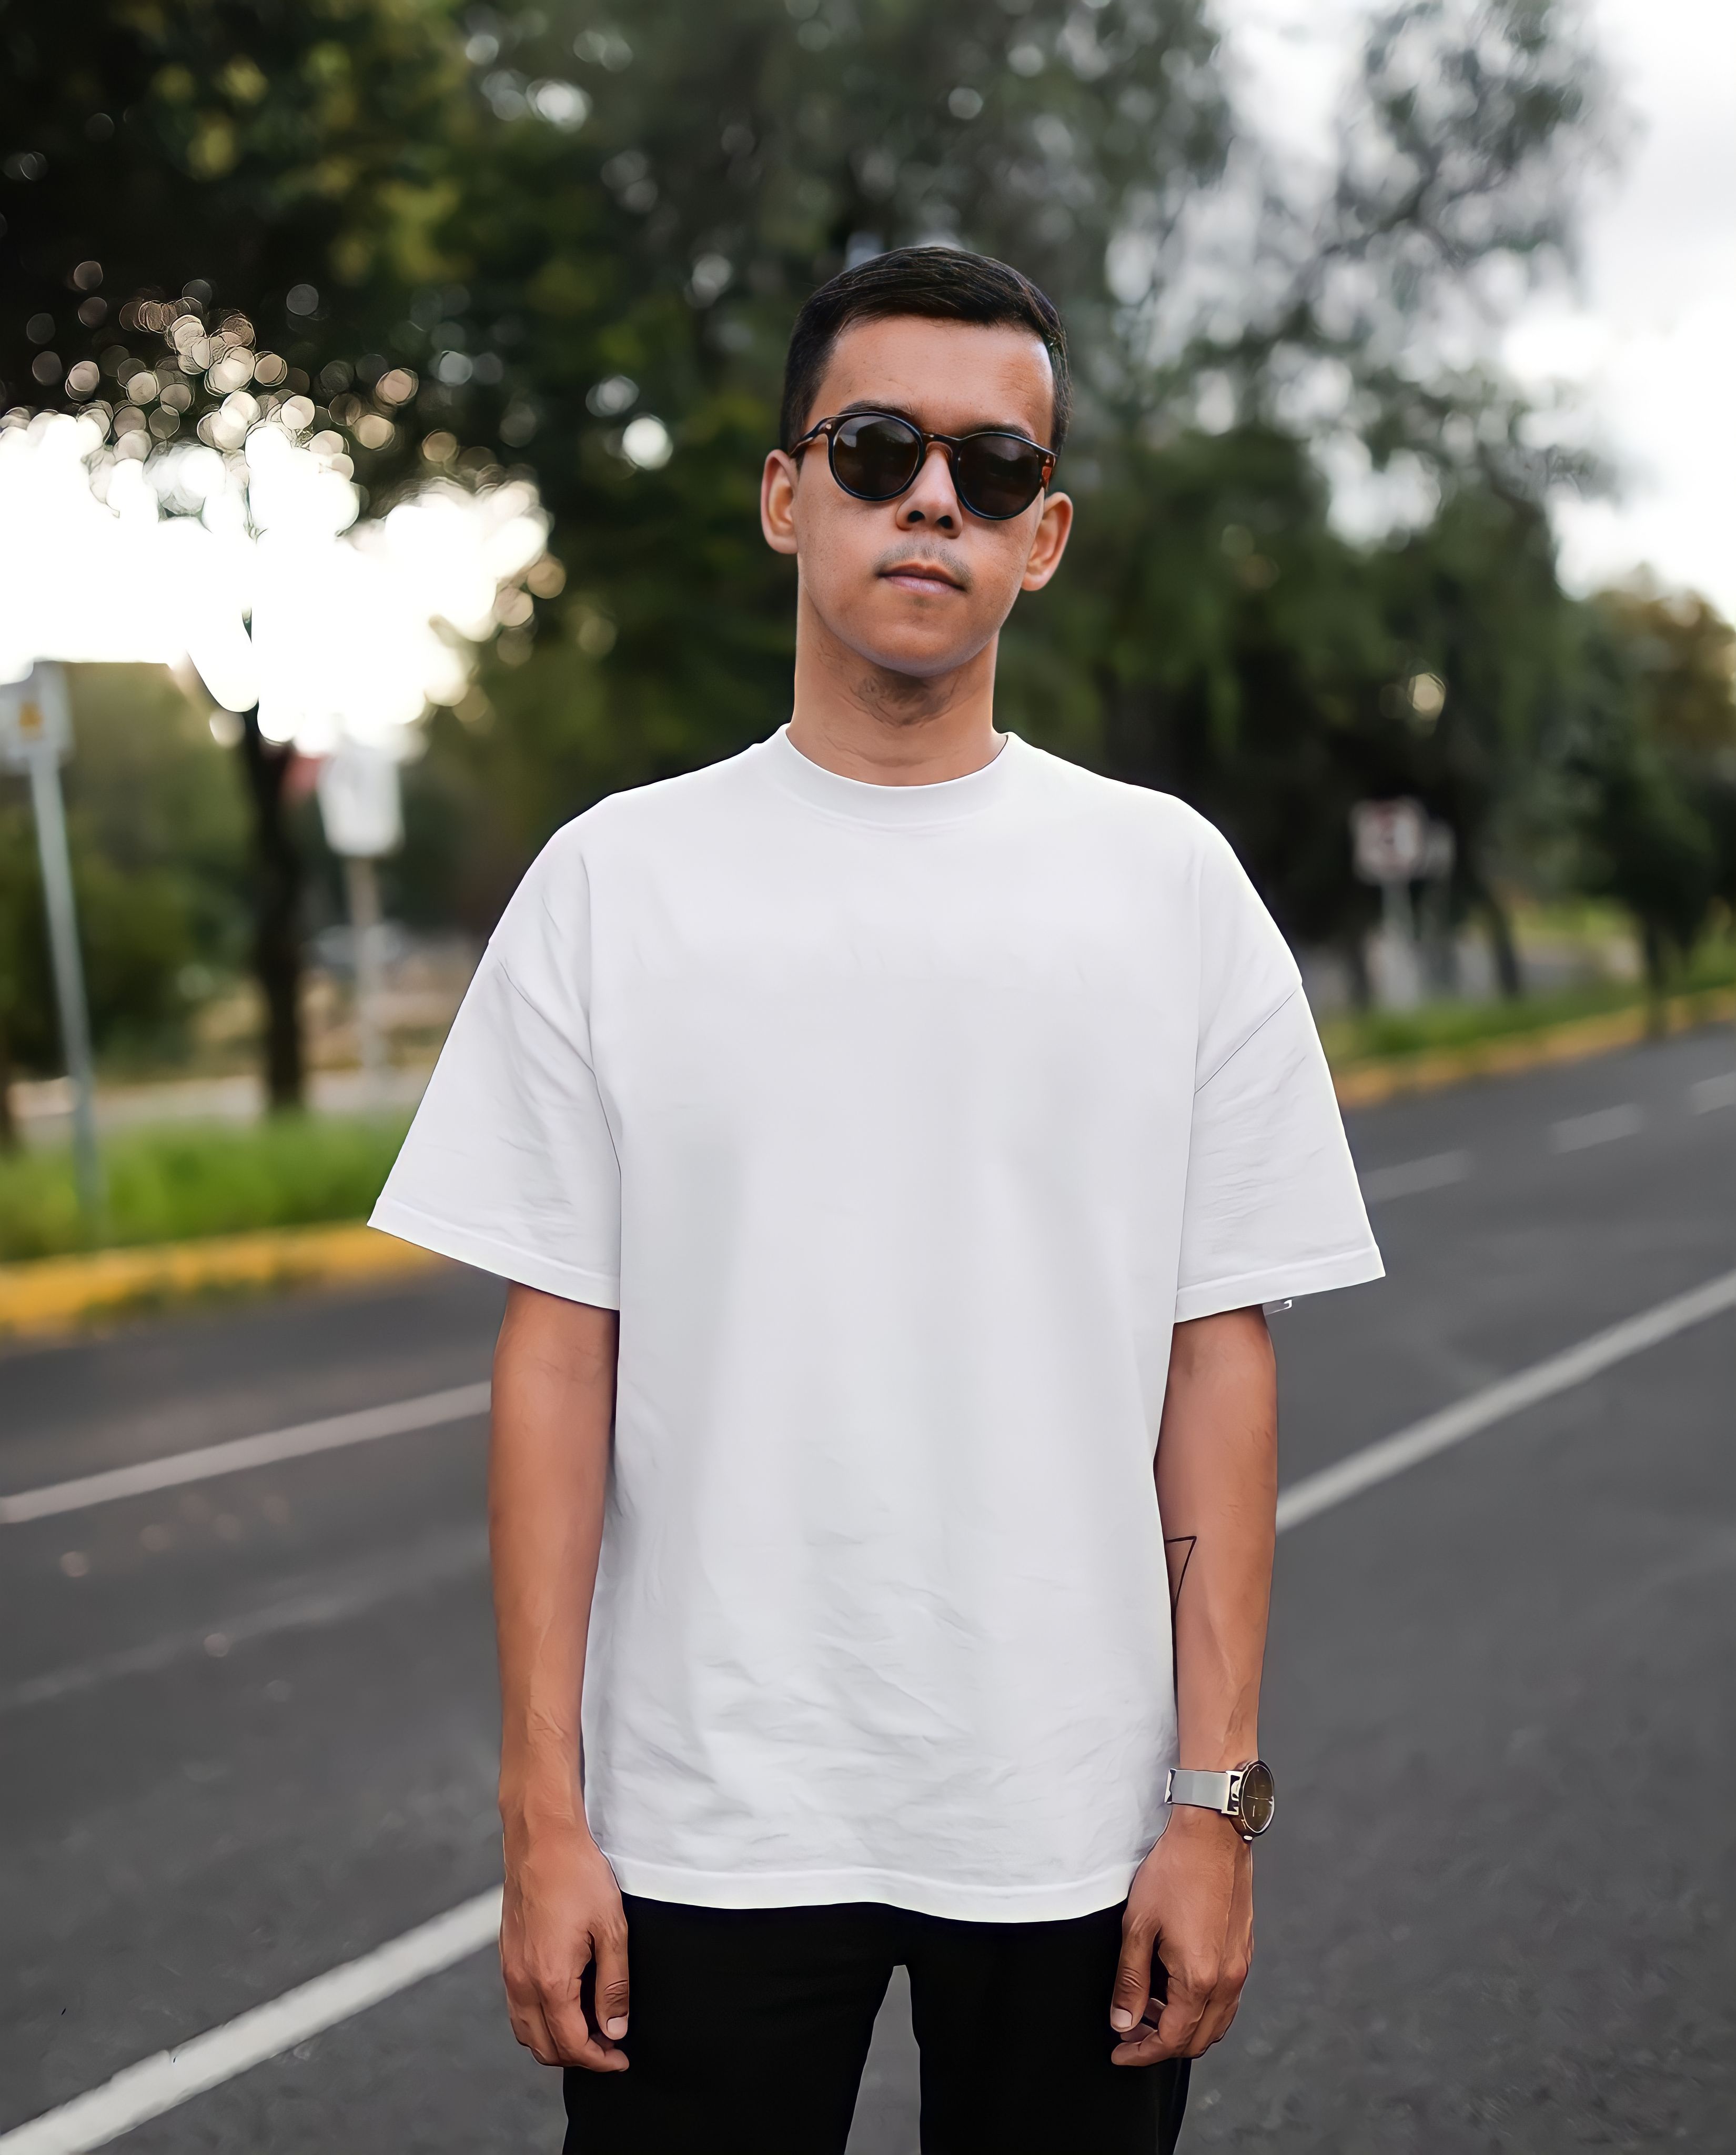
white, t shirt, white t shirt, sunglasses, landscape, street, male, male model, model, modeling, posing, pose, man, mexican man, moreno man, moreno, watch, goggles, vision care, eyewear, neck, sleeve, plant, asphalt, grey, tree, cool, sportswear, road, electric blue, fashion accessory, waist, active shirt, recreation, top, uniform, fun